Místico

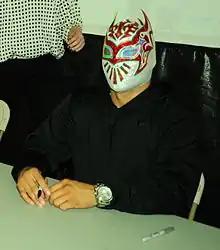
Sin Cara signing autographs

In August, Sin Cara rekindled a feud with Cody Rhodes, who claimed that he was wearing a mask to cover his ugly face. Sin Cara scored pinfall wins over Rhodes in consecutive matches on "SmackDown" and "Raw", both times taking advantage of Rhodes trying to remove his mask. He then also saved fellow masked wrestler Rey Mysterio from being unmasked by Rhodes and afterward teamed up with Mysterio to put one of his masks on Rhodes. After defeating WWE Intercontinental Champion The Miz in a non-title match, Sin Cara was granted an opportunity to challenge for the title at Night of Champions in a four-way match, which also included Rhodes and Mysterio. The storyline between Sin Cara, Rhodes and Rey Mysterio was furthered as The Miz retained the championship. The following day on "Raw", Sin Cara and Mysterio teamed up to defeat Epico and Primo in a tag team match. Sin Cara and Mysterio entered a tournament to determine the number one contenders to the WWE Tag Team Championship, defeating Primo & Epico and The Prime Time Players (Titus O'Neil and Darren Young) to advance to the final. Sin Cara and Mysterio lost the final of the tournament to the Rhodes Scholars (Cody Rhodes and Damien Sandow) on the October 22 episode of "Raw". At Survivor Series on November 18, Sin Cara and Mysterio were victorious in a 10-man elimination tag team match alongside Brodus Clay, Justin Gabriel, and Tyson Kidd against the Prime Time Players, Epico, Primo, and Tensai. On December 16 at , Sin Cara and Mysterio were defeated by Team Rhodes Scholars in a number one contenders tables match for the WWE Tag Team Championship. Two days later on "SmackDown", Sin Cara suffered a legitimate knee injury and was written off television following an attack by The Shield.